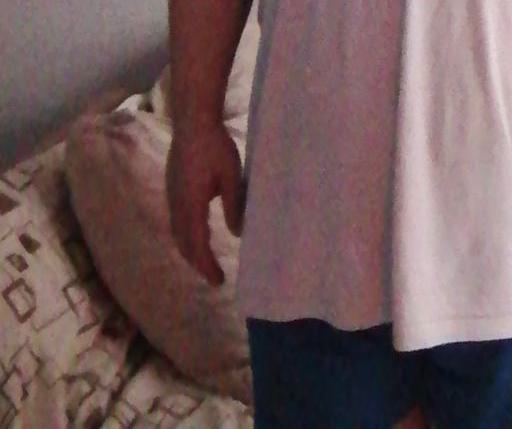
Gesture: no_gesture